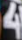
Number: 4